Antarctic Impulsive Transient Antenna

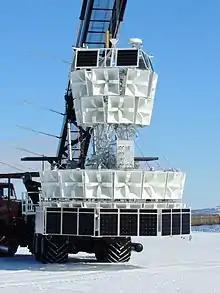
The ANITA-IV experiment in Antarctica, prior to being launched on a balloon.

The neutrinos, with energies on the order of 10 eV, produce radio pulses in the ice because of the Askaryan effect. It is thought that these high-energy cosmic neutrinos result from interaction of ultra-high-energy (10 eV) cosmic rays with the photons of the cosmic microwave background radiation. It is thus hoped that the ANITA experiment can help to explain the origin of these cosmic rays.